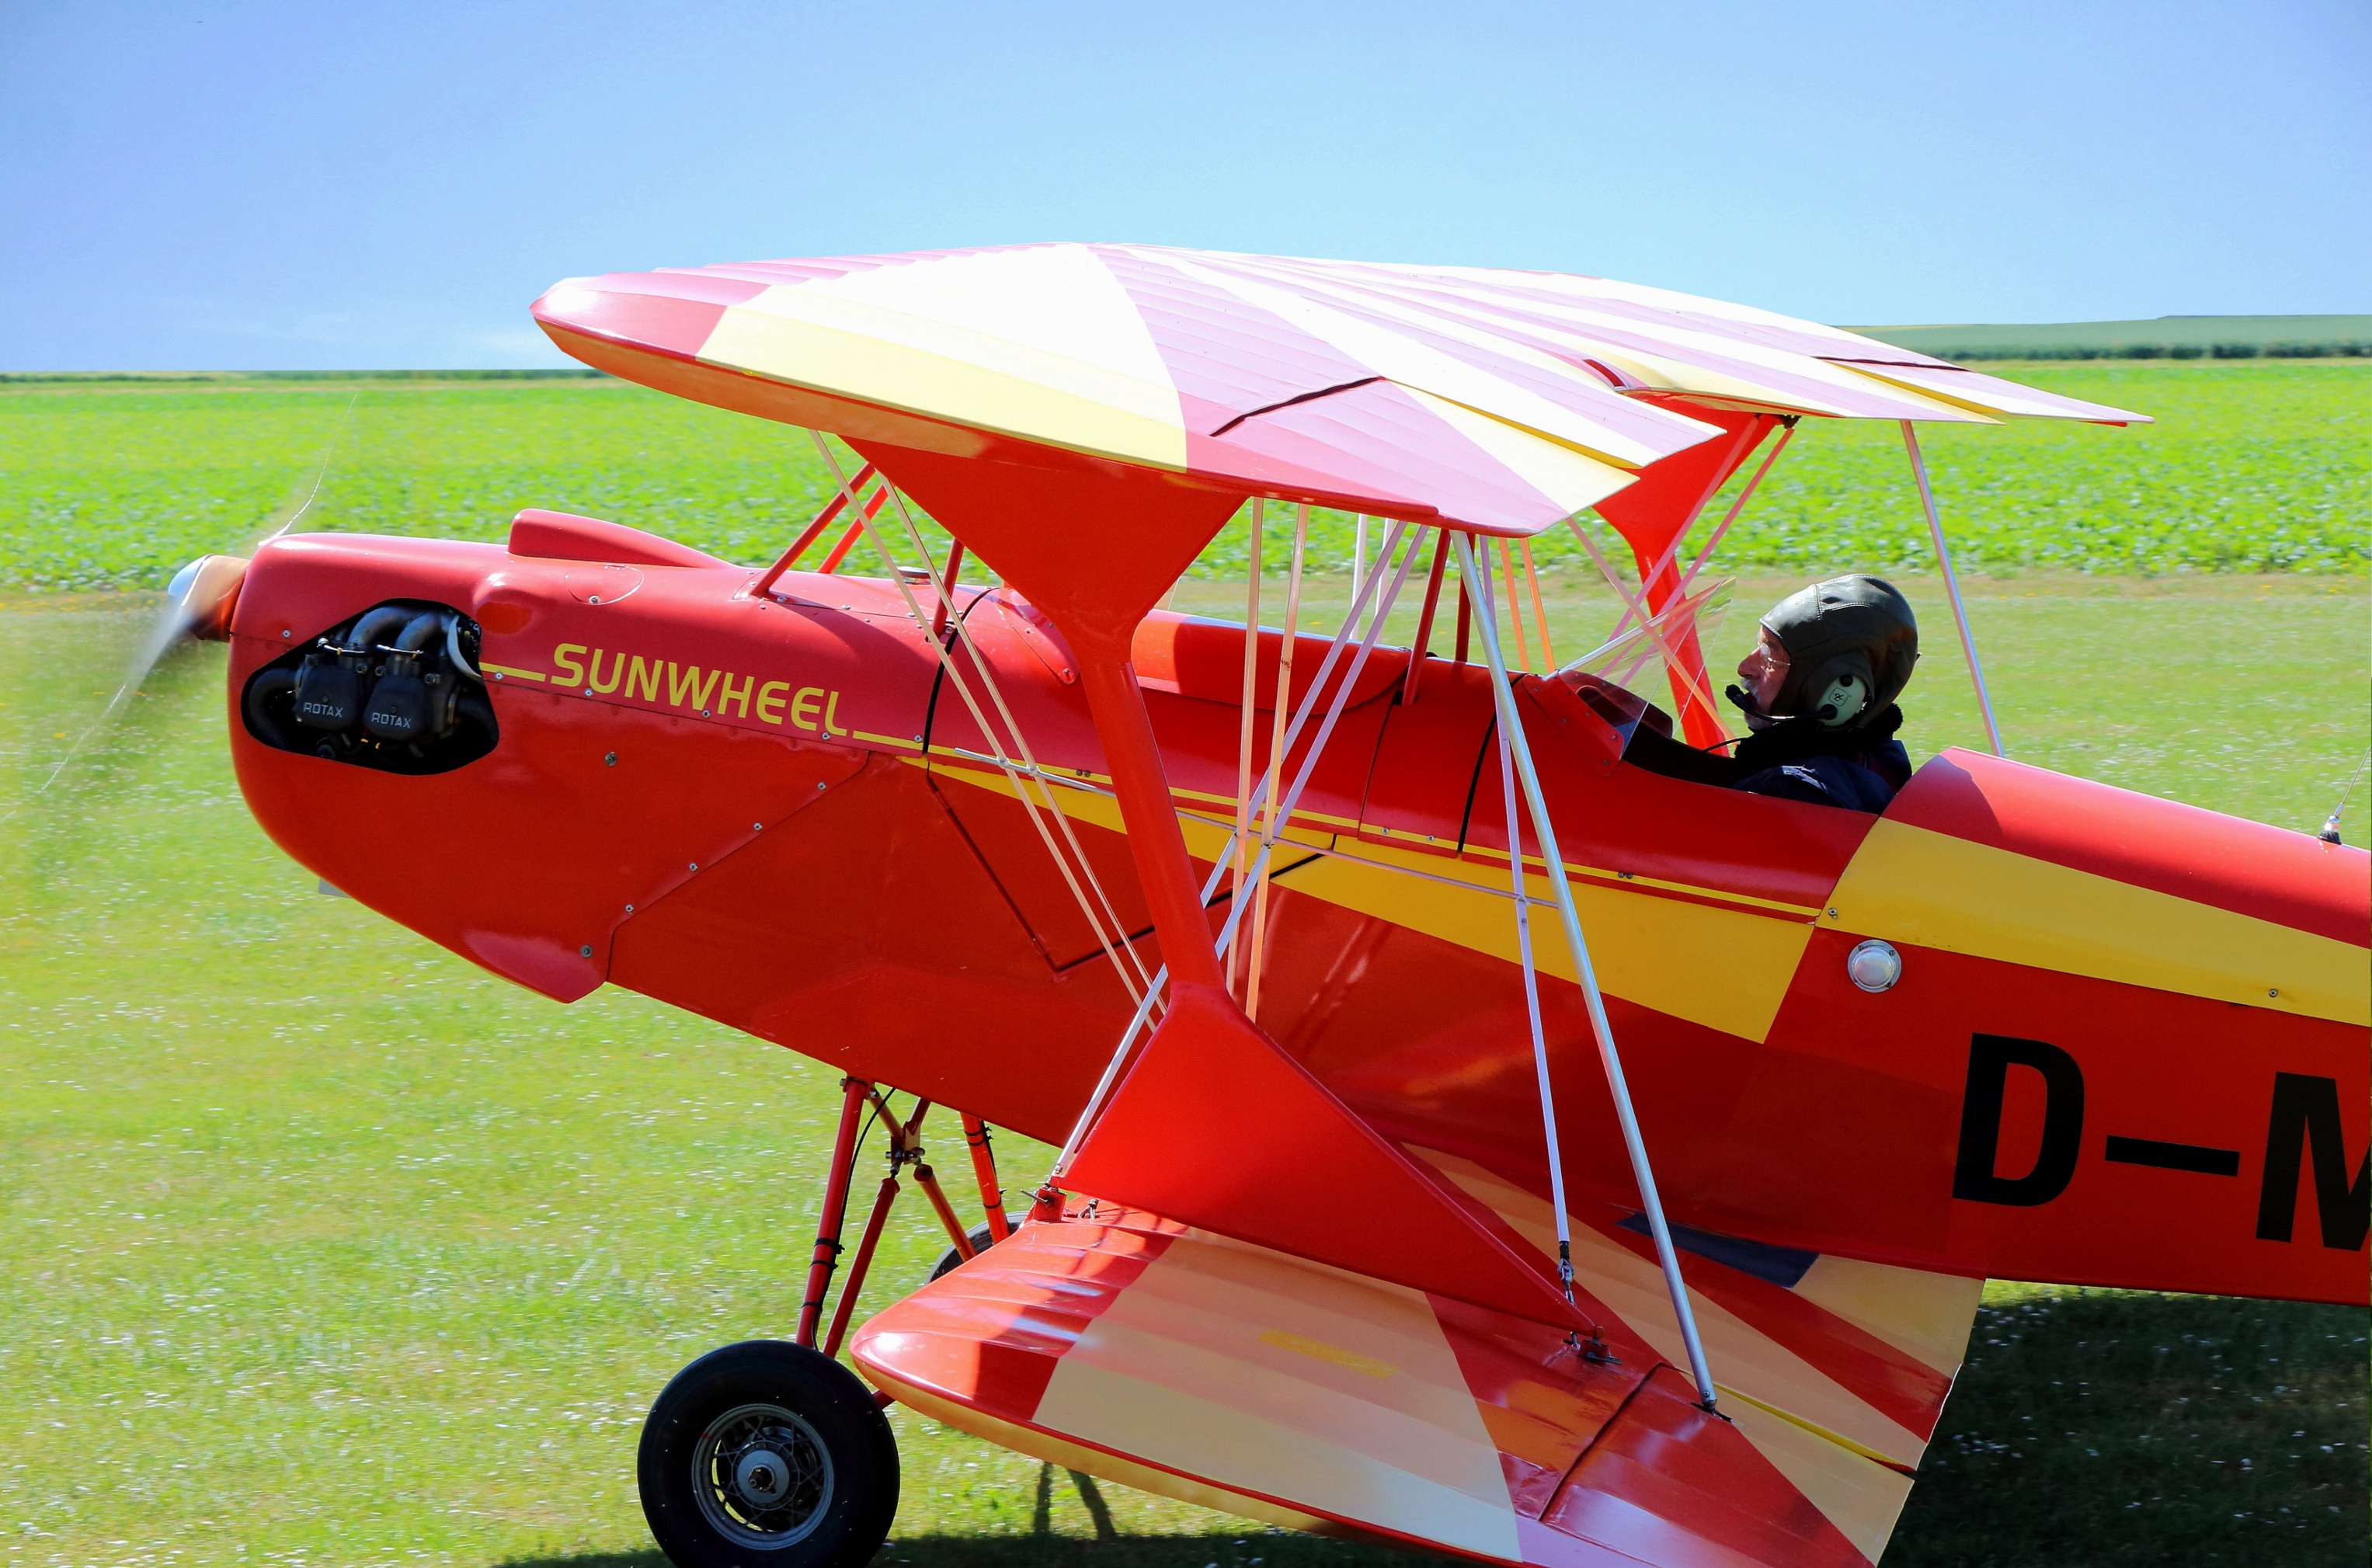
wing, fly, airplane, aircraft, vehicle, aviation, flight, oldtimer, biplane, propeller plane, double decker, light aircraft, model aircraft, monoplane, atmosphere of earth, boeing stearman model 75, propeller driven aircraft, stampe sv 4, ultralight aviation, piper pa 18, stinson reliant